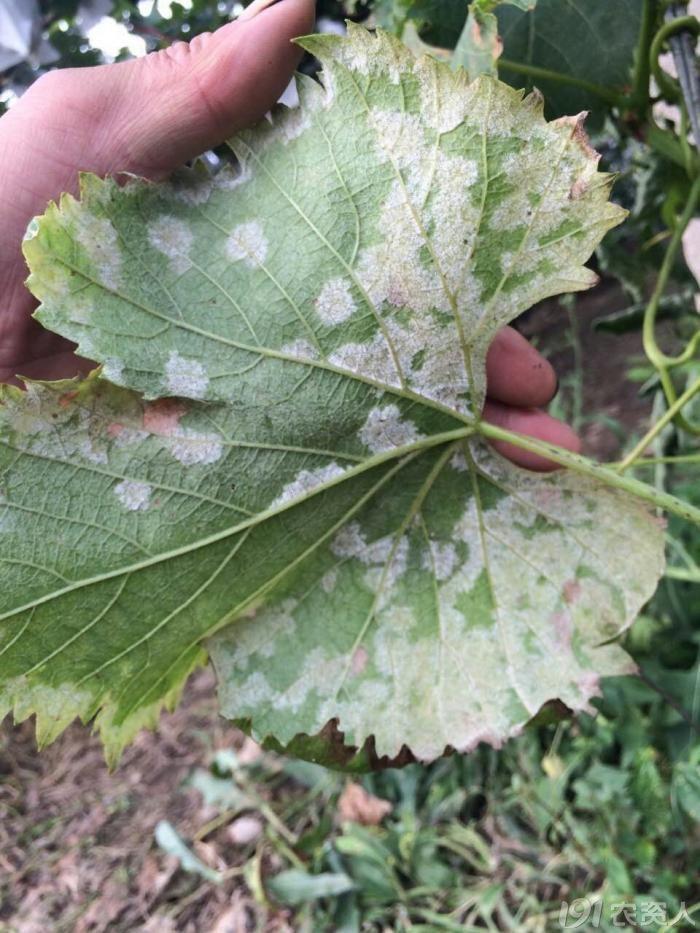
Plant: Grape
Disease: grape downy mildew